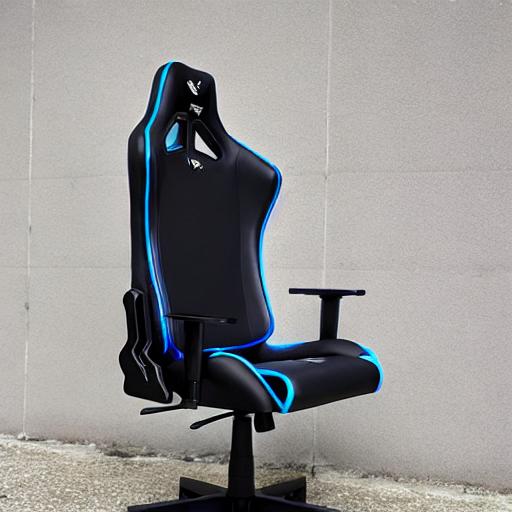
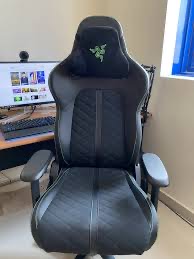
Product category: items_chair
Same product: no